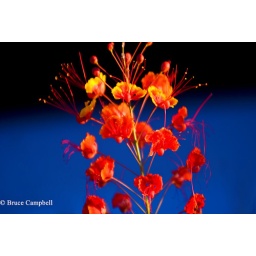
An early morning view of a bird of paradise flower in Phoenix.